Gabriel Tyr

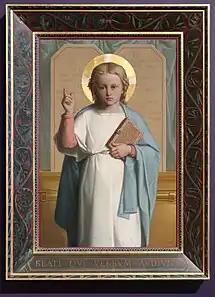
Christ the Child, Teaching

Much of his non-religious work is in private collections, having been sold to cover his debts. One of the largest public collections is at the Musée Crozatier.